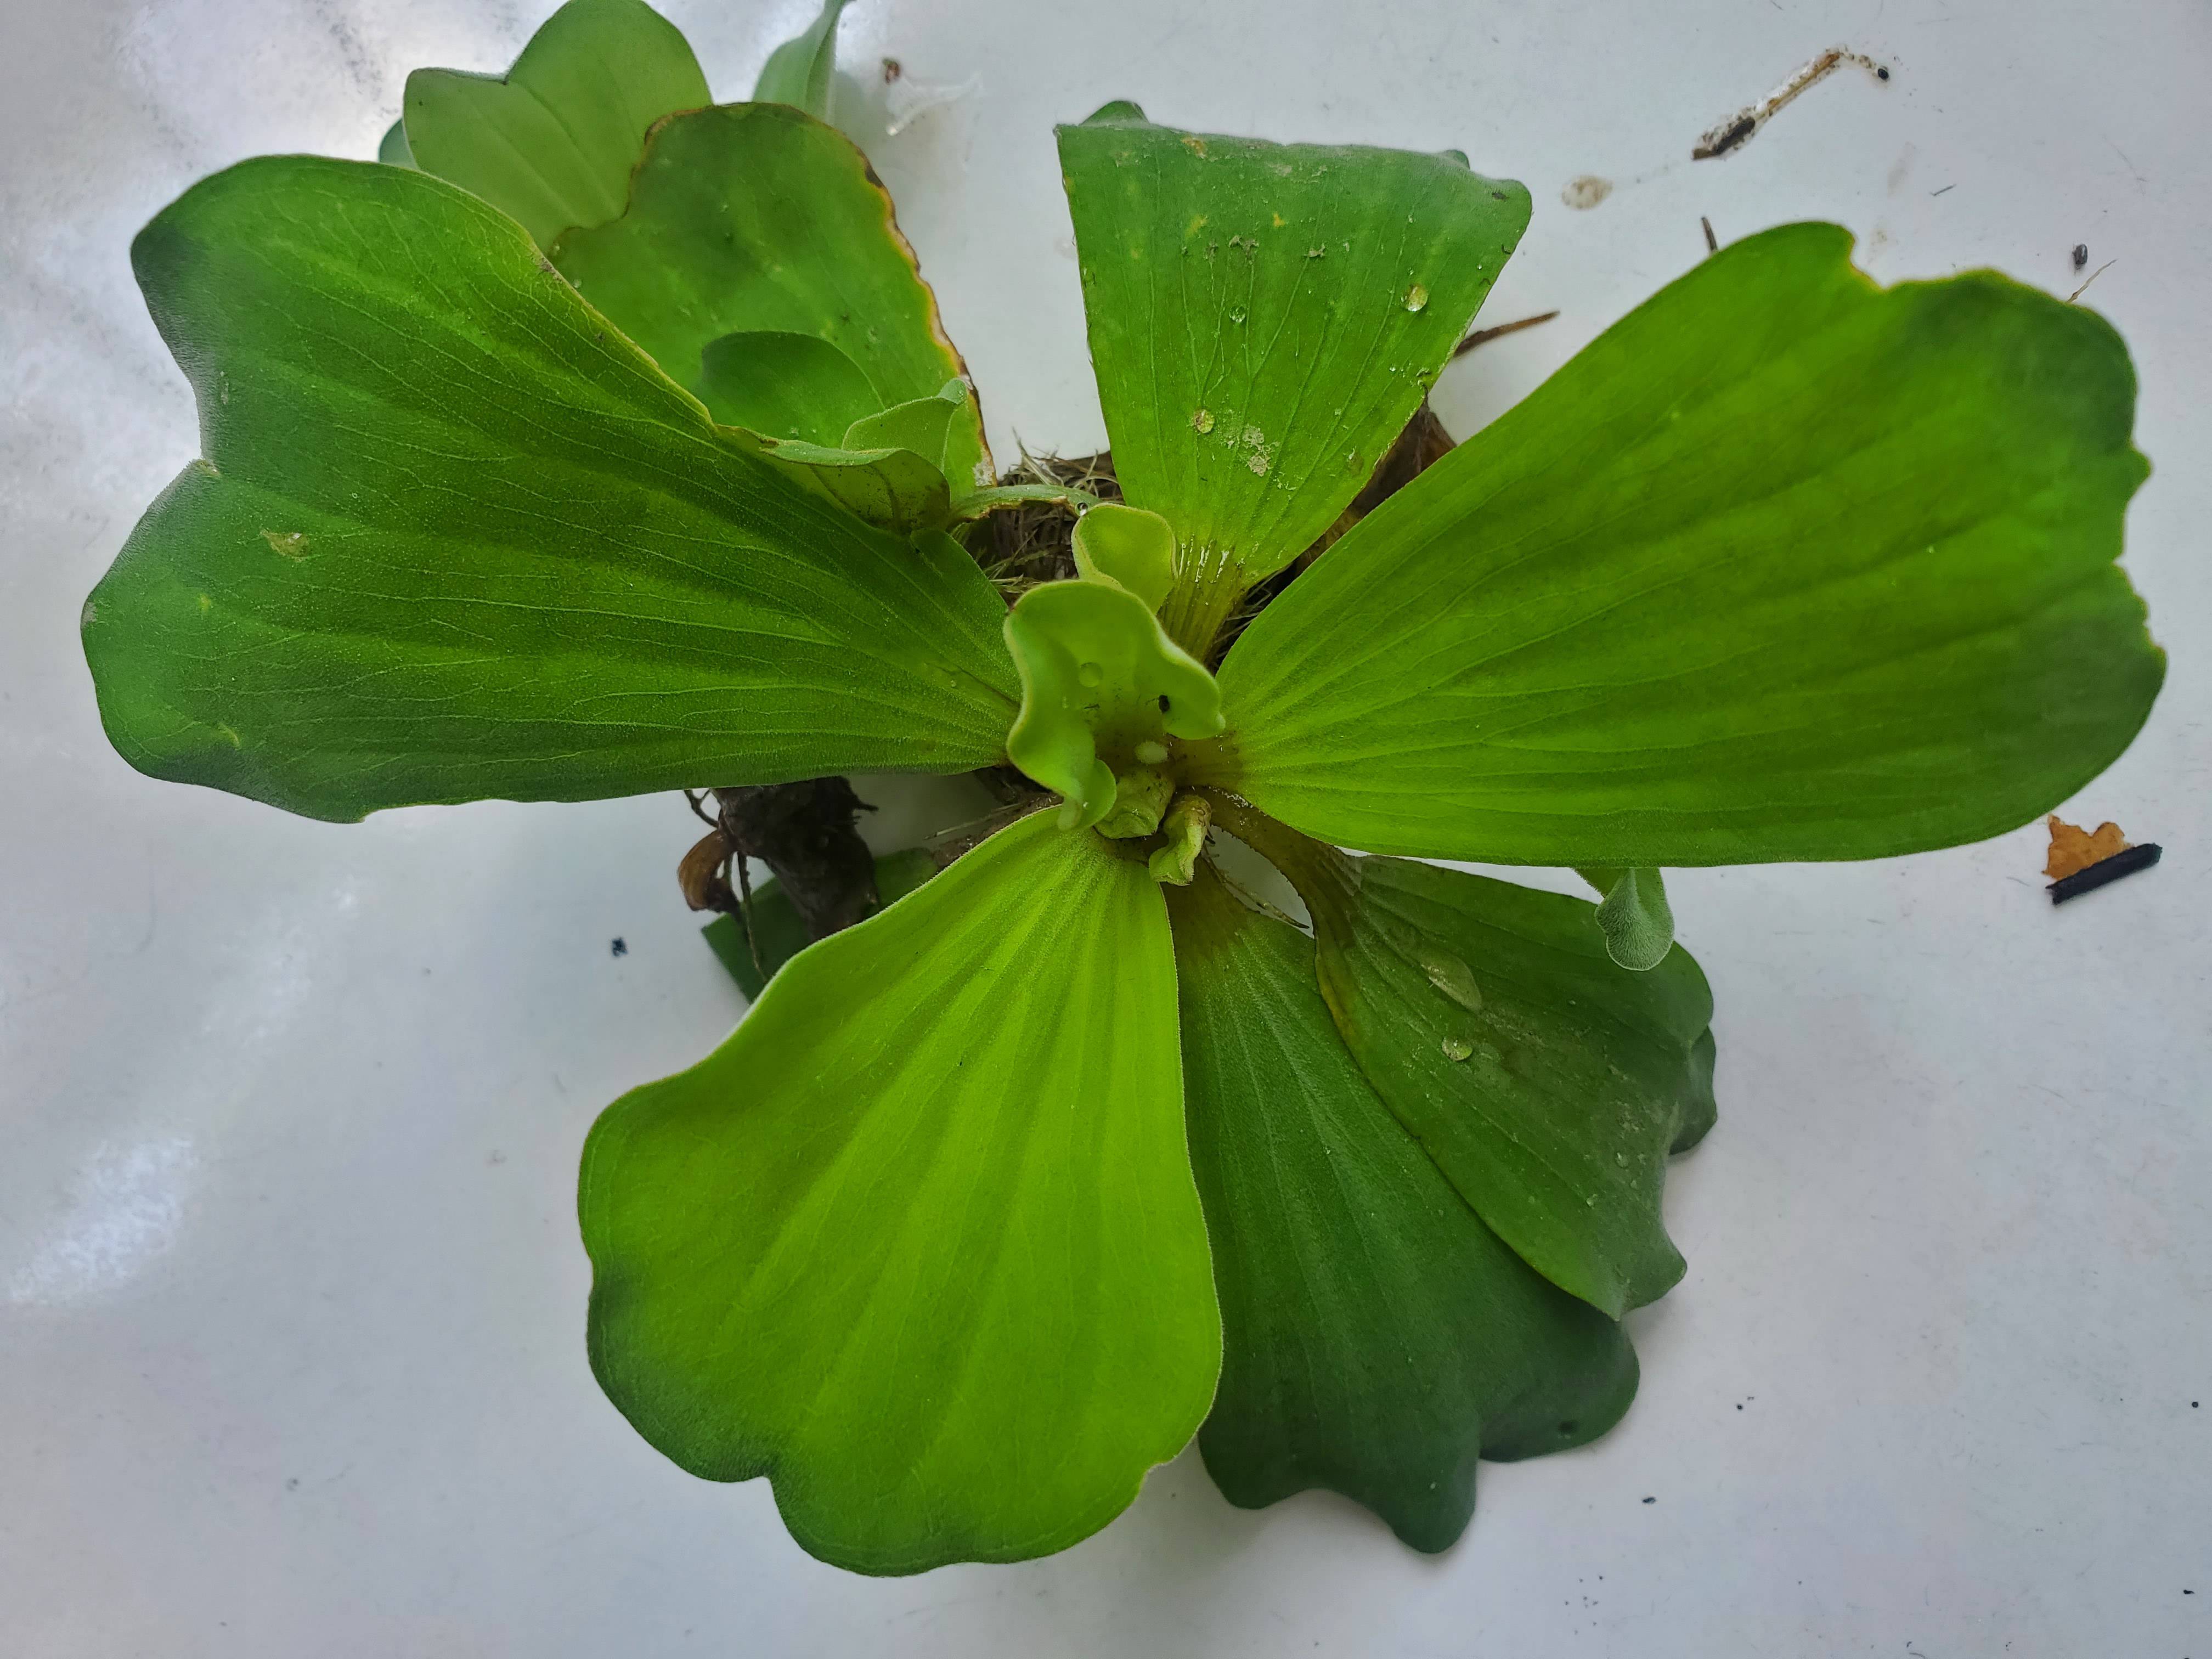
Species: Water Lettuce (Pistia stratiotes)